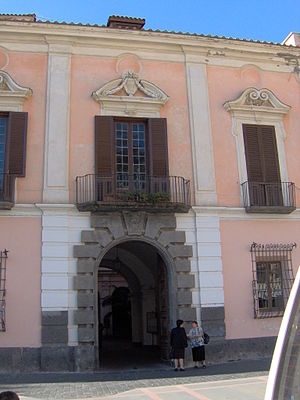
Maiori / Seværdigheder
Indgangen til Palazzo Mezzacapo
Maiori er en kommune på Amalfikysten i provinsen Salerno. Den hører sammen med ” Comunità Montana Penisola Amalfitana”. Allerede under Romerriget var denne egn værdsat til rekreationsophold. Maiori har den længste, uafbrudte strandstrækning på Amalfikysten.